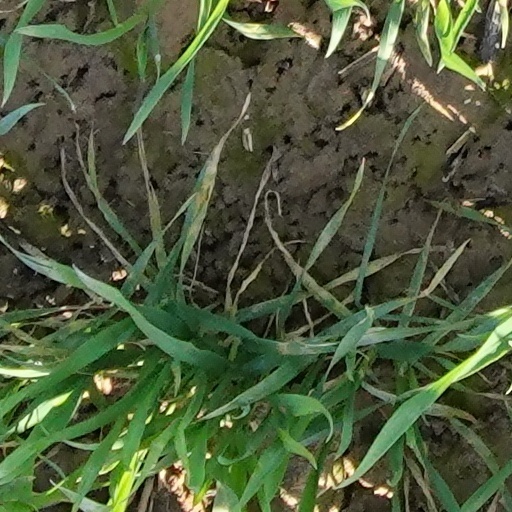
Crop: wheat